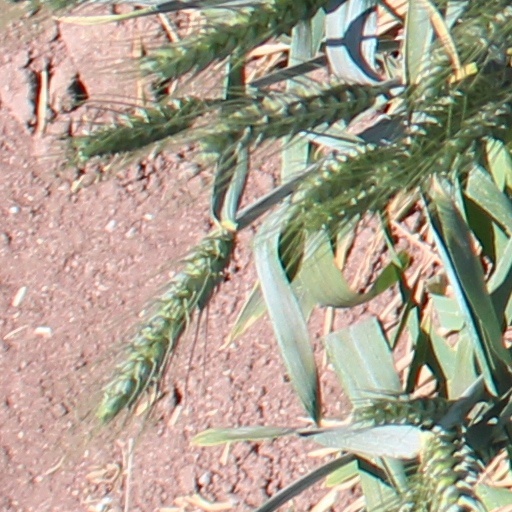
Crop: wheat